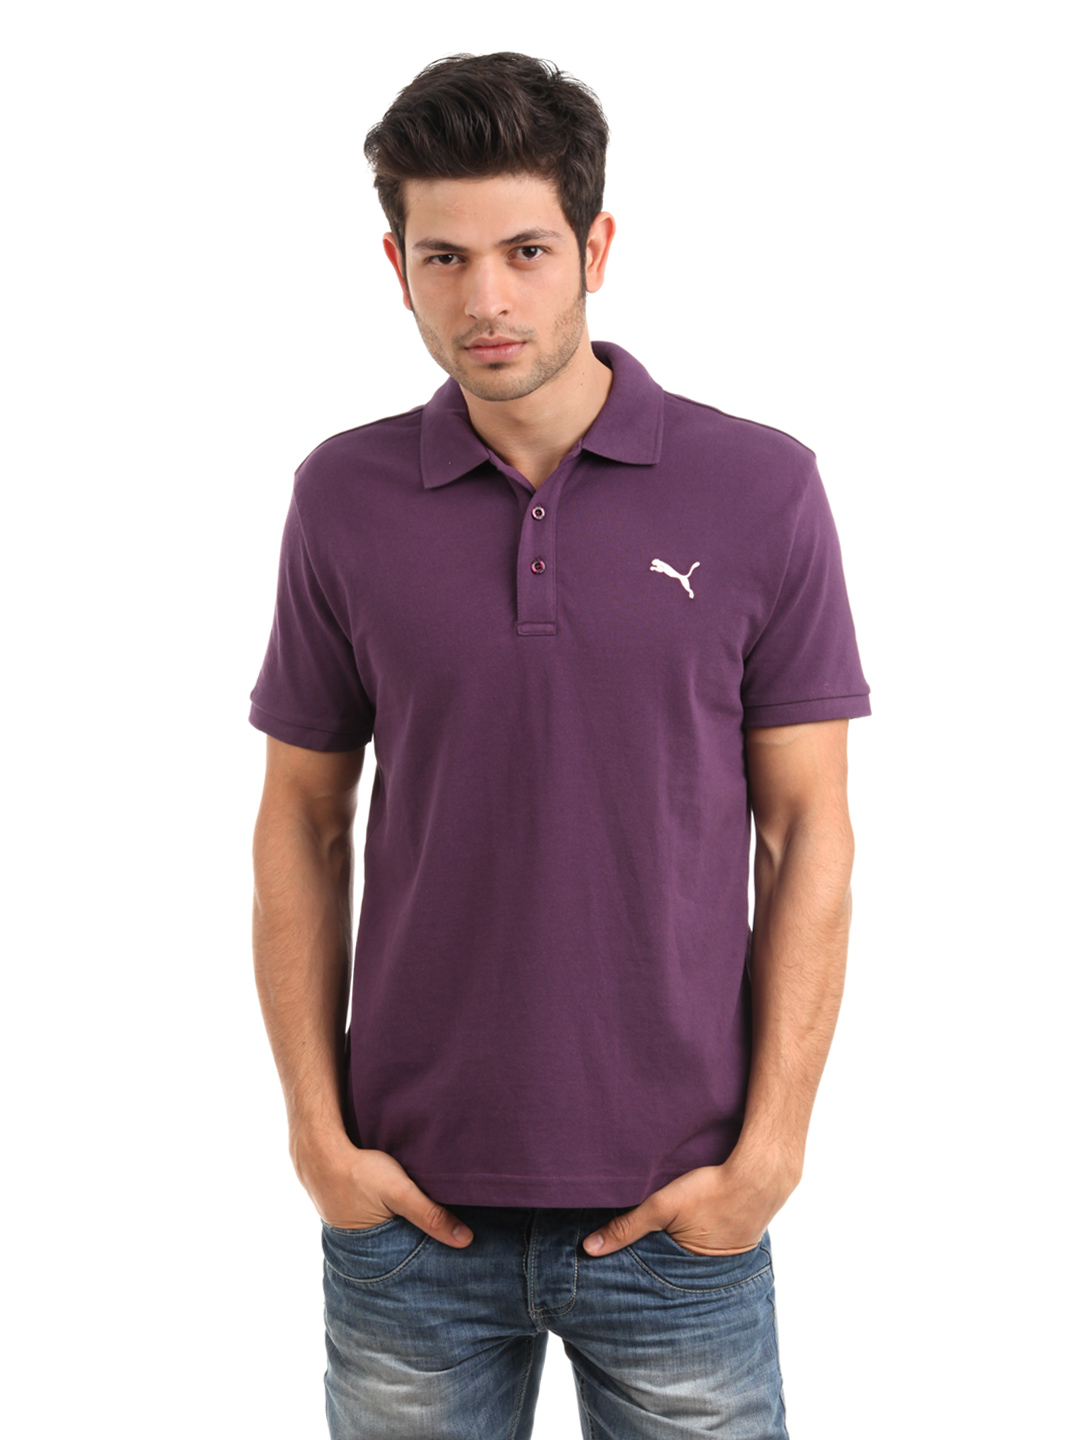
Puma Men Purple T-shirt
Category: Apparel / Topwear / Tshirts
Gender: Men
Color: Purple
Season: Fall 2012
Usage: Casual